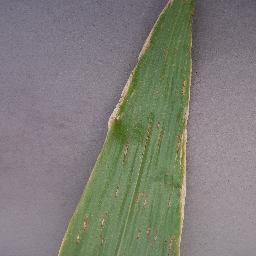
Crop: corn
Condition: (maize)_cercospora_spot_gray_spot